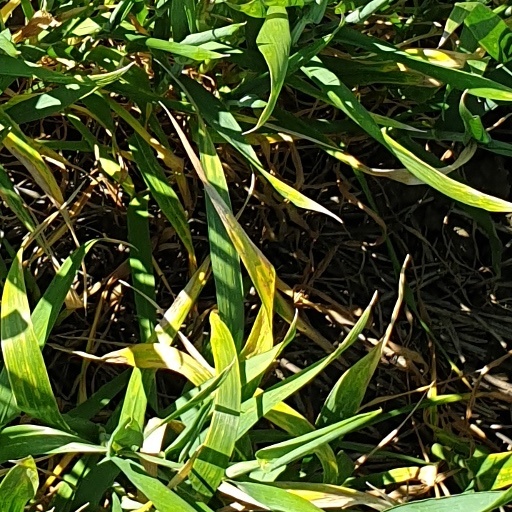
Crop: wheat